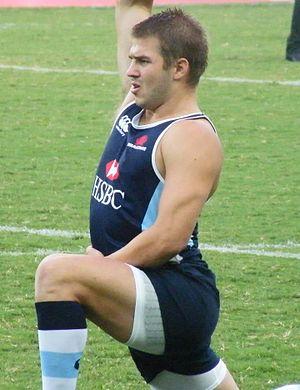
Le championnat de France de rugby à XV 2013-2014 ou Top 14 2013-2014 est la cent-quinzième édition du championnat de France de rugby à XV. Elle oppose les quatorze meilleures équipes de rugby à XV françaises. Le championnat débute le 16 août 2013 pour s'achever par une finale le 31 mai 2014 au Stade de France.
La Coupe du monde de rugby à XV 2007 se déroule du 7 septembre au 20 octobre 2007 en France, au pays de Galles et en Écosse. Il s’agit de la troisième phase finale de la compétition se disputant sur le sol européen. Le pays organisateur a été choisi en avril 2003.